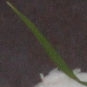
Label: loose_silkybent